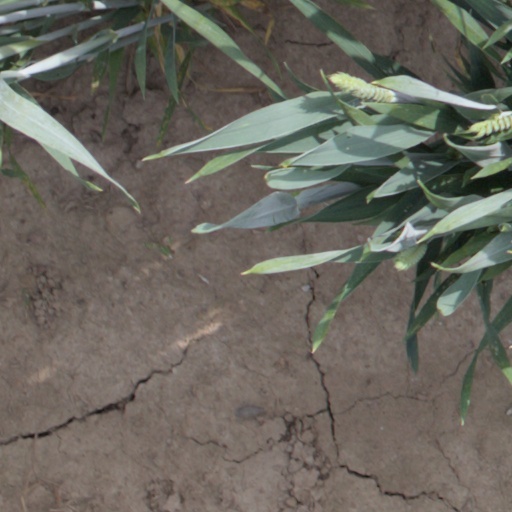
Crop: wheat